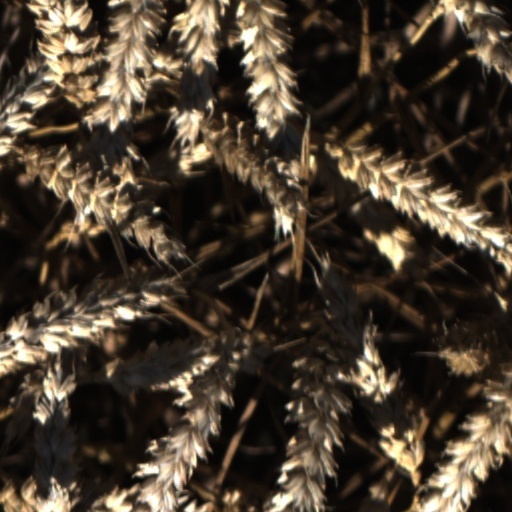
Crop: wheat